SpyParty

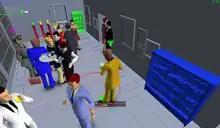
SpyParty Beta Gameplay

A round of "SpyParty" is played between two players, one of whom is designated "the spy" while the other is designated "the sniper". The spy must attempt to blend in with a number of non-playing characters within a high-society cocktail party setting while completing a pre-determined number of espionage missions (such as planting a bug on a character designated “the ambassador”, or communicating a code phrase to a double agent known to both players) within a time limit. The sniper, who is viewing the party from the outside and does not know which avatar is the spy, must observe all of the characters to deduce which one it is. The sniper wins the round if they identify the spy and shoot them or if the spy runs out of time without finishing their missions. The spy wins the round if they complete all of their missions or if the sniper shoots any character other than the spy.